Ixodes holocyclus

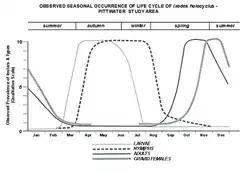
Seasonality of "Ixodes holocyclus" in the Pittwater area north of Sydney, 1995.

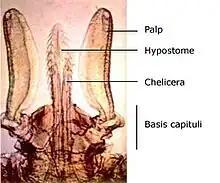
The capitulum of "Ixodes holocyclus"

Humid conditions are essential for survival of the paralysis tick. Dry conditions, relatively high temperatures (32 °C) and low temperatures (7 °C) are lethal for all stages after a few days. An ambient temperature of 27 °C and high relative humidity is thought to be optimal for rapid development. Very dry or very wet conditions are not ideal.